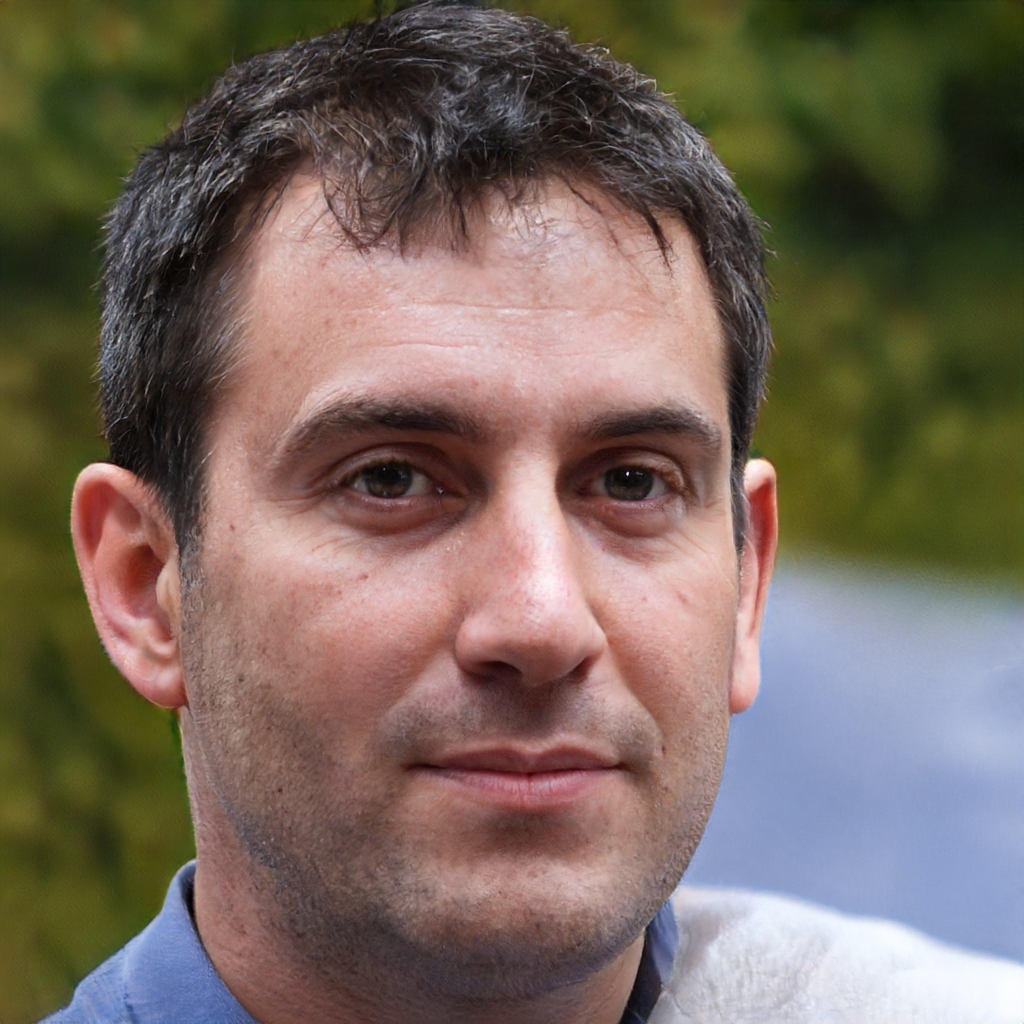
Gender: Male